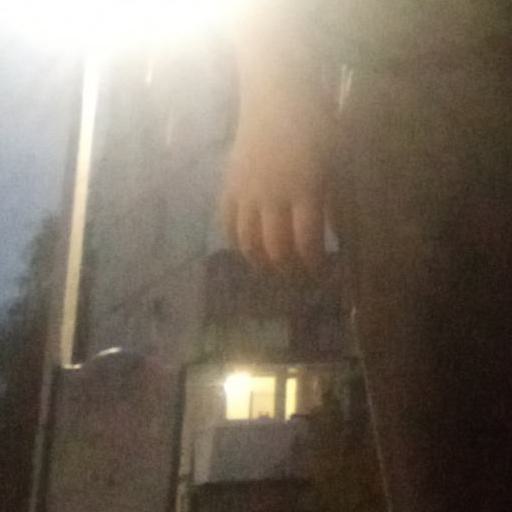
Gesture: no_gesture